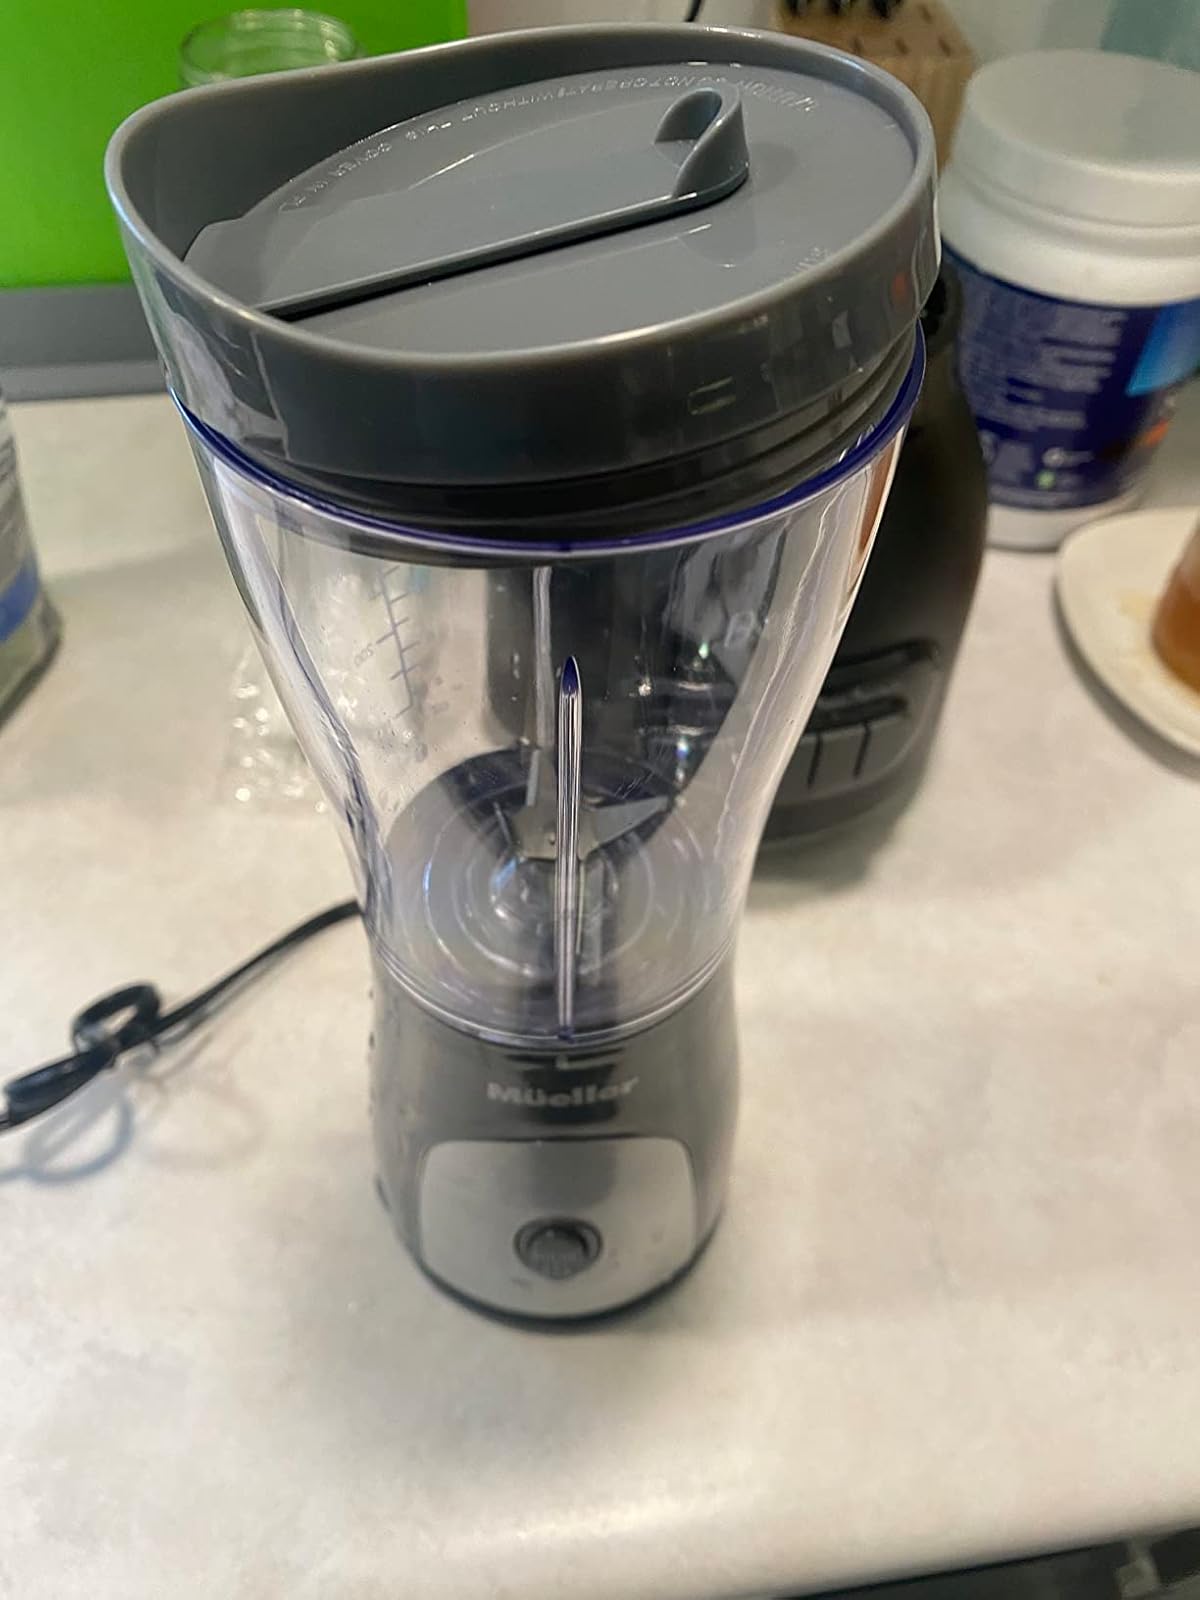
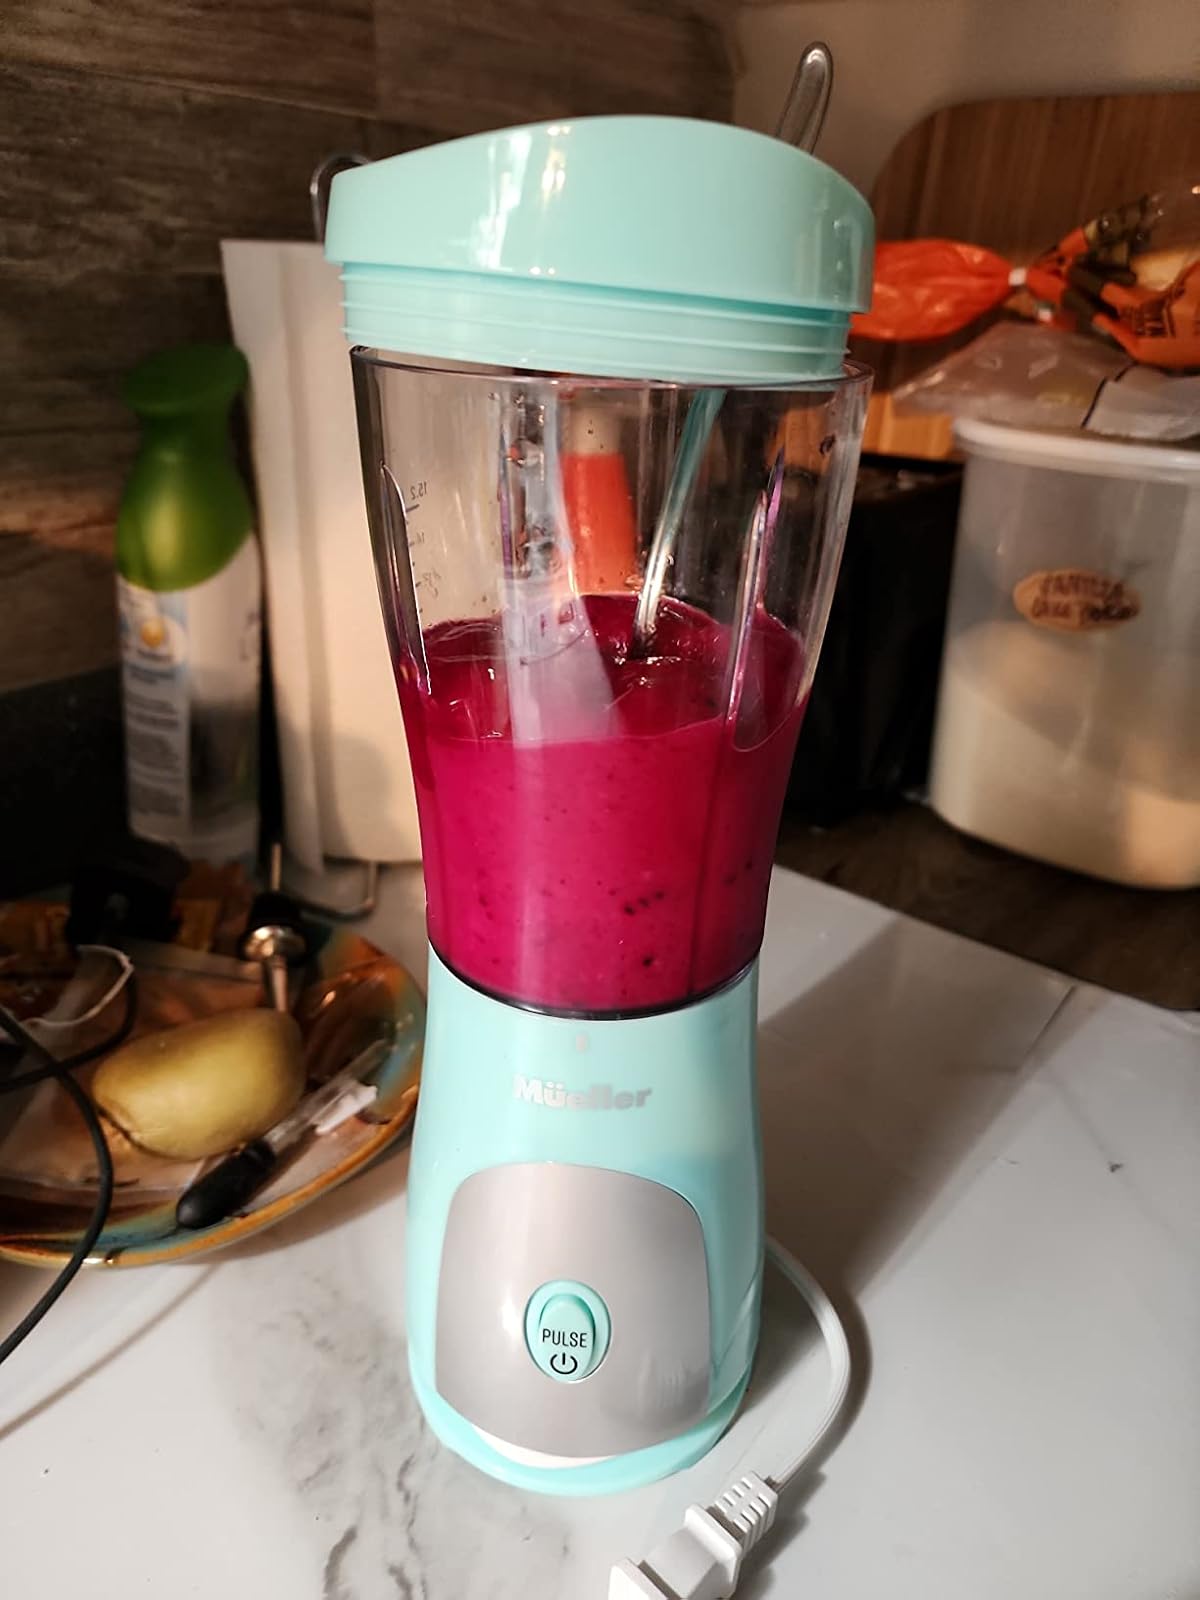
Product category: items_blender
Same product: no